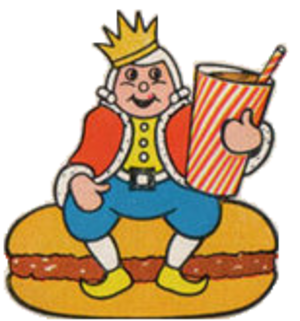
Burger King, parfois abrégé en son acronyme BK, est une grande chaîne de restauration rapide américaine qui compte plus de 13 000 lieux de vente dans 88 pays, dont les deux tiers aux États-Unis, et beaucoup au Canada.